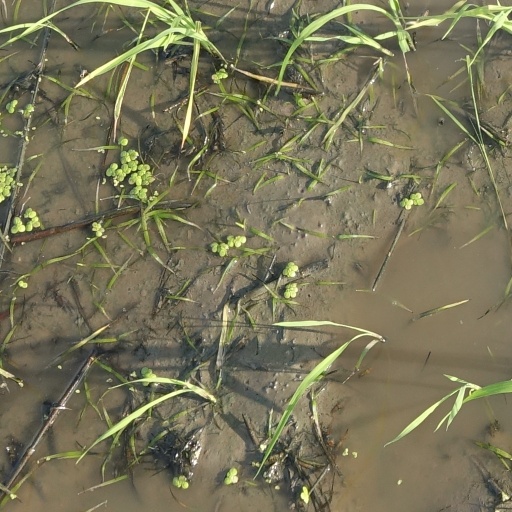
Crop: rice